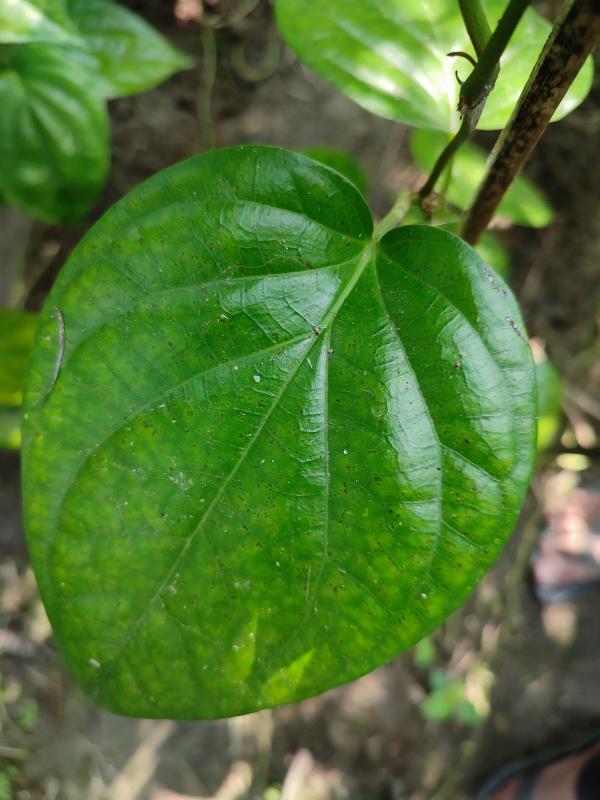
Label: Healthy_Leaf